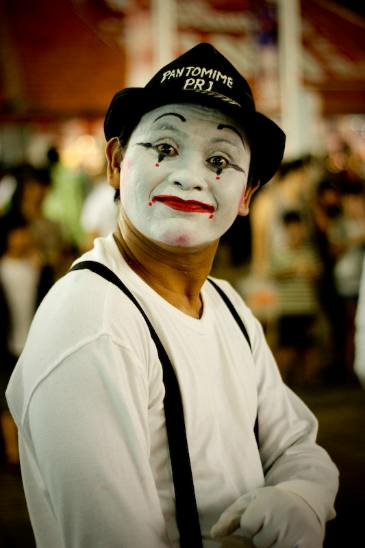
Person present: Yes